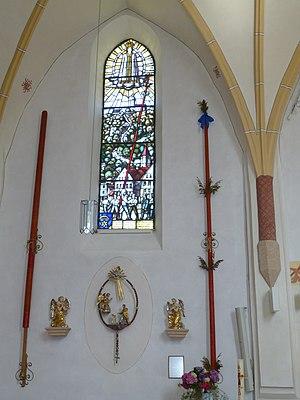
Deux sections du cierge de 13 m porté d'ici à Bogen chaque année depuis 1475. Vitrail de la procession.